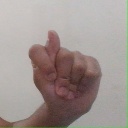
अक्षर: ट